Jean-Baptiste de Belloy

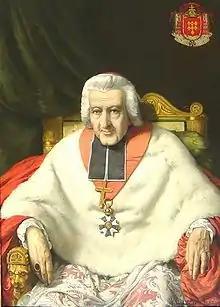
Portrait of Jean-Baptiste de Belloy

Jean-Baptiste Count de Belloy (9 October 1709, Morangles, Diocese of Beauvais – 10 June 1808, Paris) was an Archbishop of Paris and cardinal of the Catholic Church.